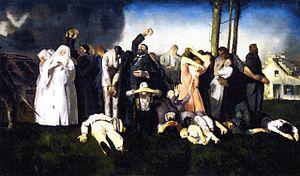
Le sac de Dinant ou massacre de Dinant désigne les exécutions en masse de civils, le pillage et la mise à sac de Dinant, de Neffe et de Bouvignes-sur-Meuse, en Belgique, perpétrés par les troupes allemandes lors de la bataille de Dinant qui les opposait aux Français durant la Première Guerre mondiale.